Namdaemun Market

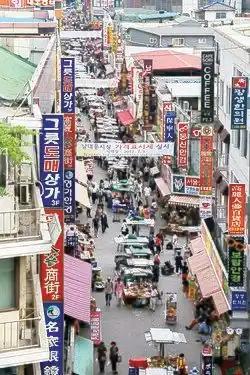
View of the market from above (2013)

Namdaemun Market is a large traditional market in Seoul, South Korea. It is located next to Namdaemun, the main southern gate to the old city. The market is among the oldest extant markets in Korea, having opened during the Joseon period in 1414.